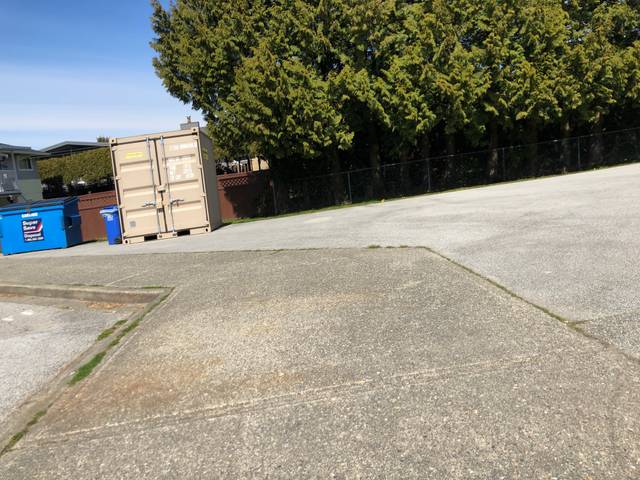
Region: Canada
Coordinates: 49.151, -123.119